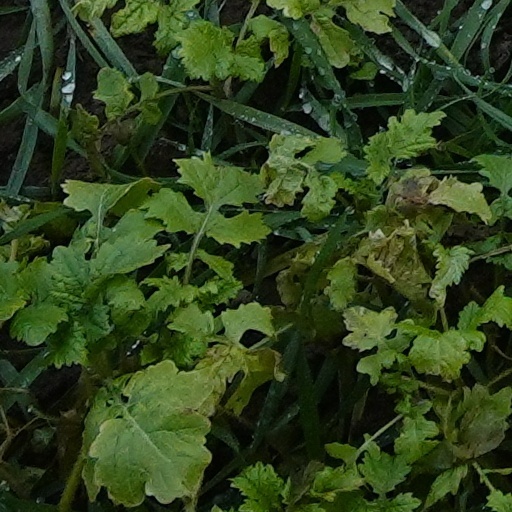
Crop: wheat